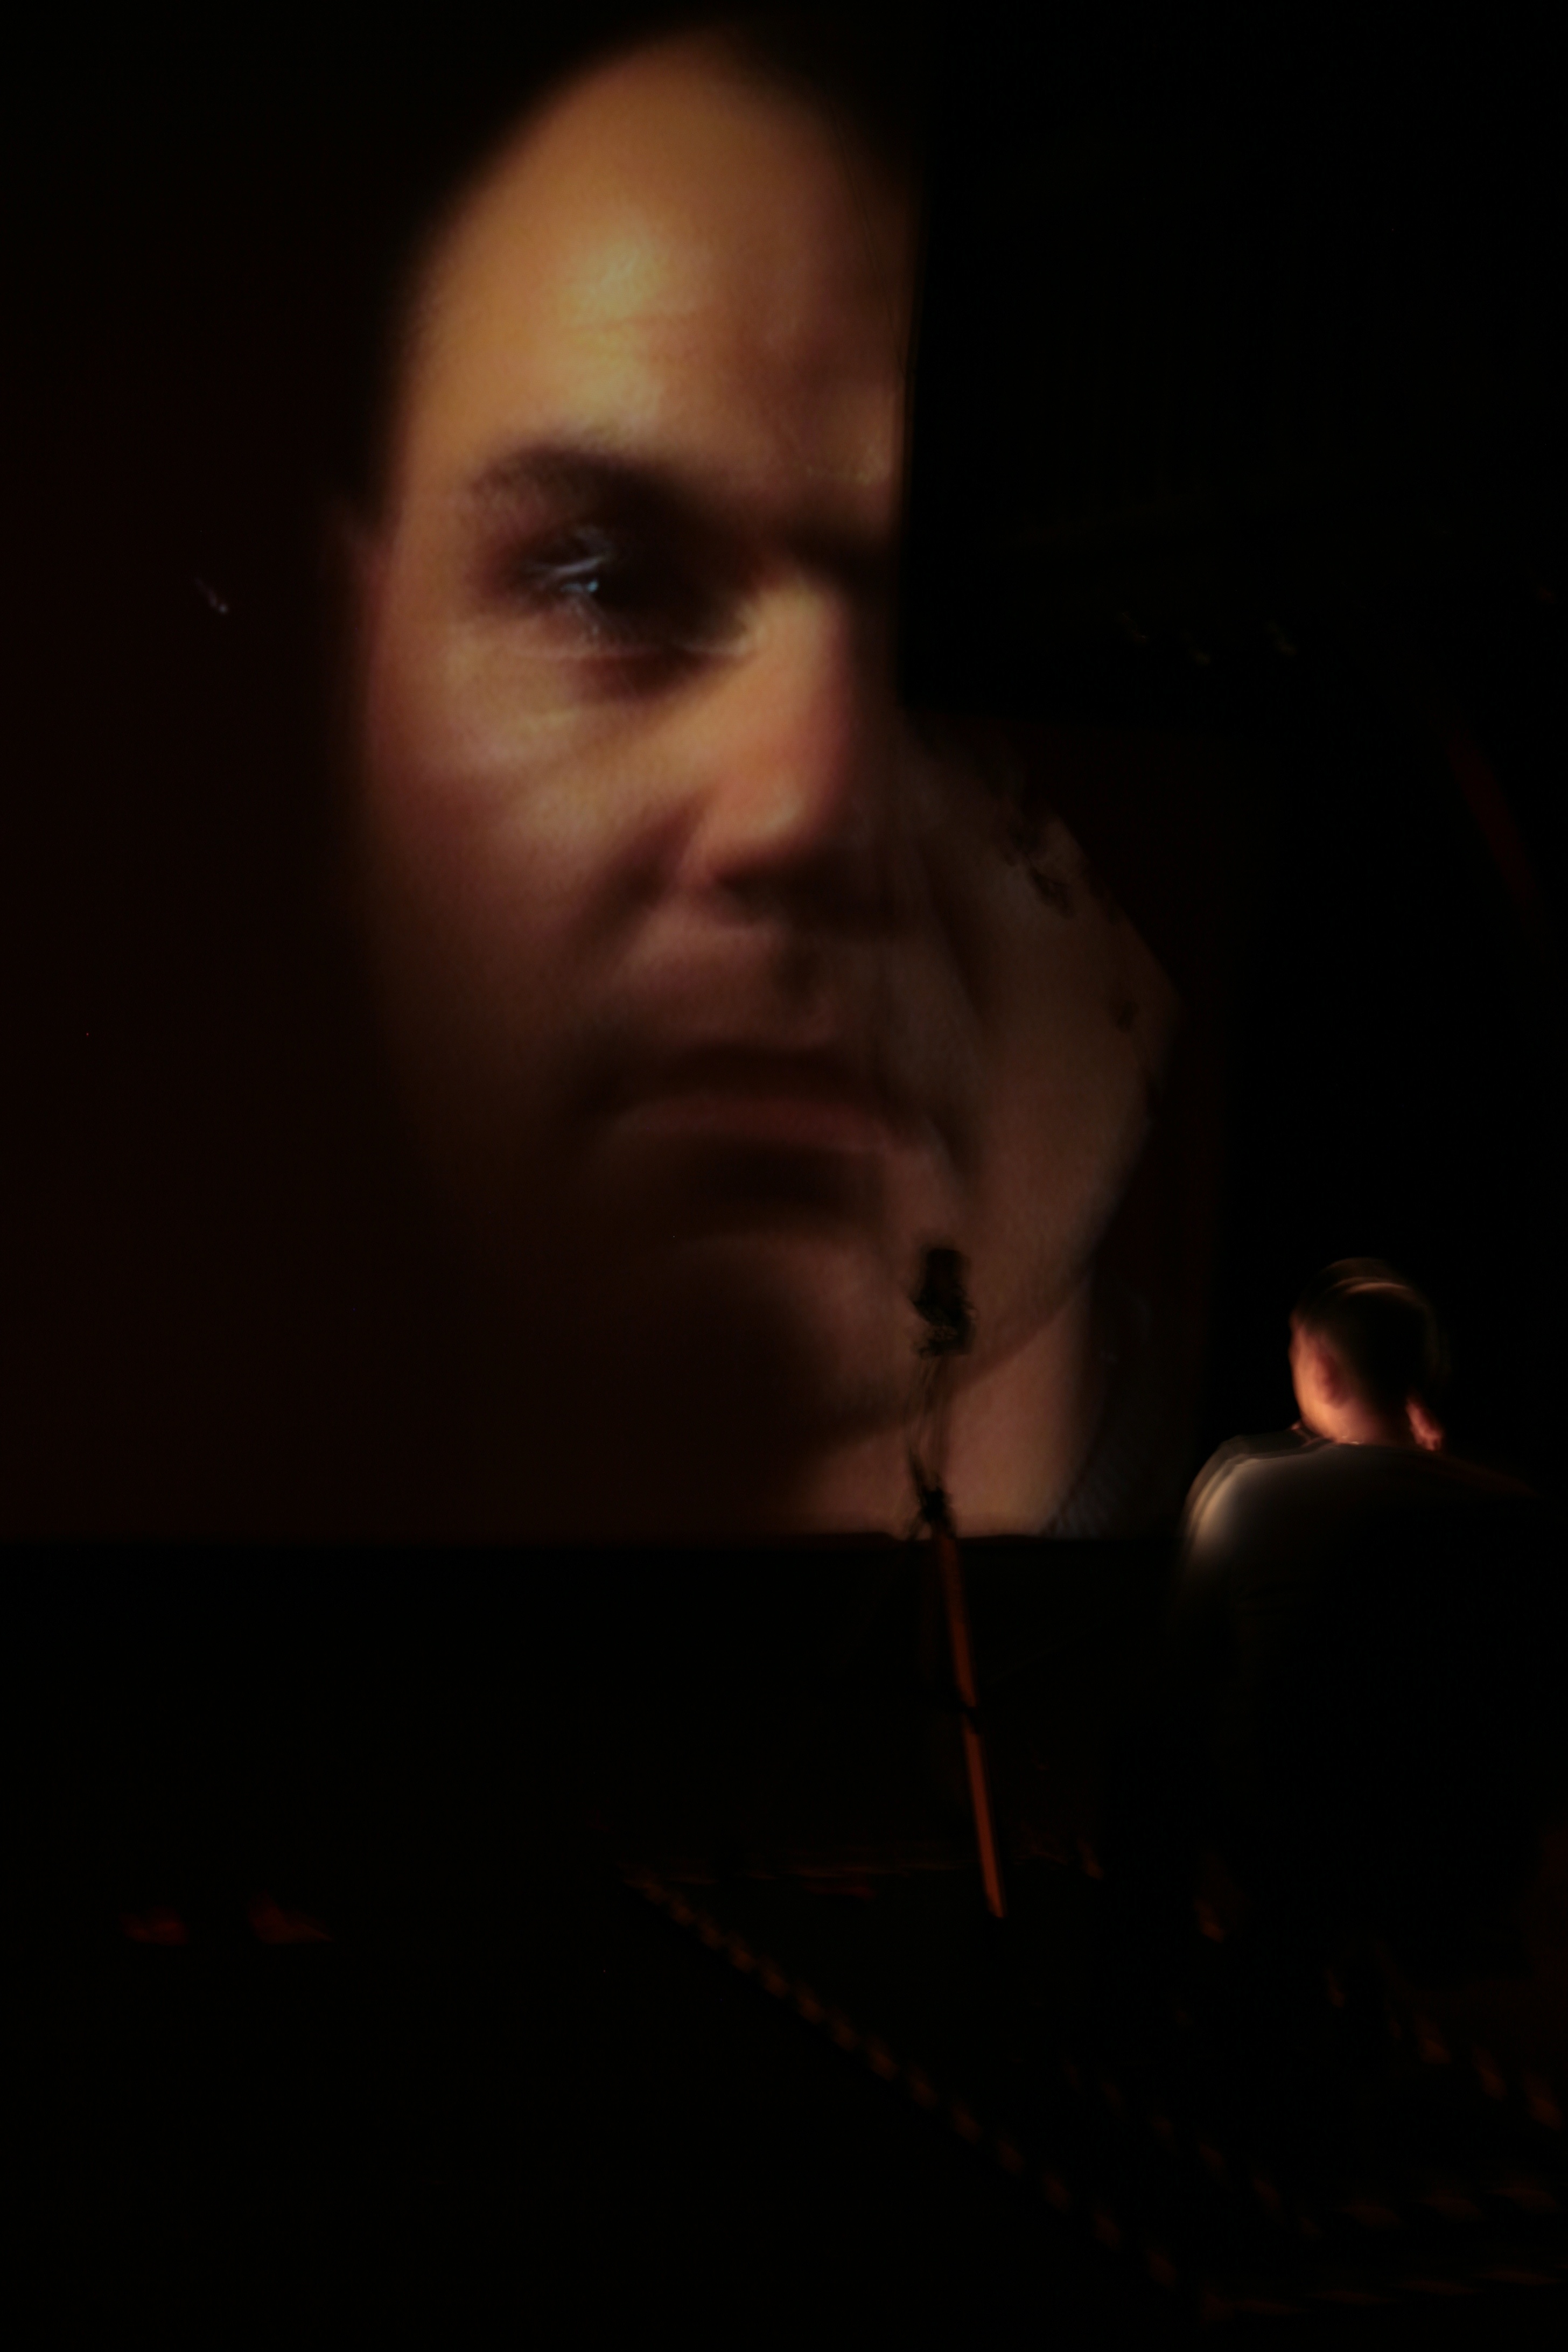
hand, man, light, paris, france, portrait, darkness, black, face, nose, art, head, cabaret, kabarett, parigi, belleville, nuitblanche, videoinstallation, parijs, whitenight, pary, installationvideo, nuitblanche2010, lez bre, lez bredebelleville, rebeccabournigault, sense